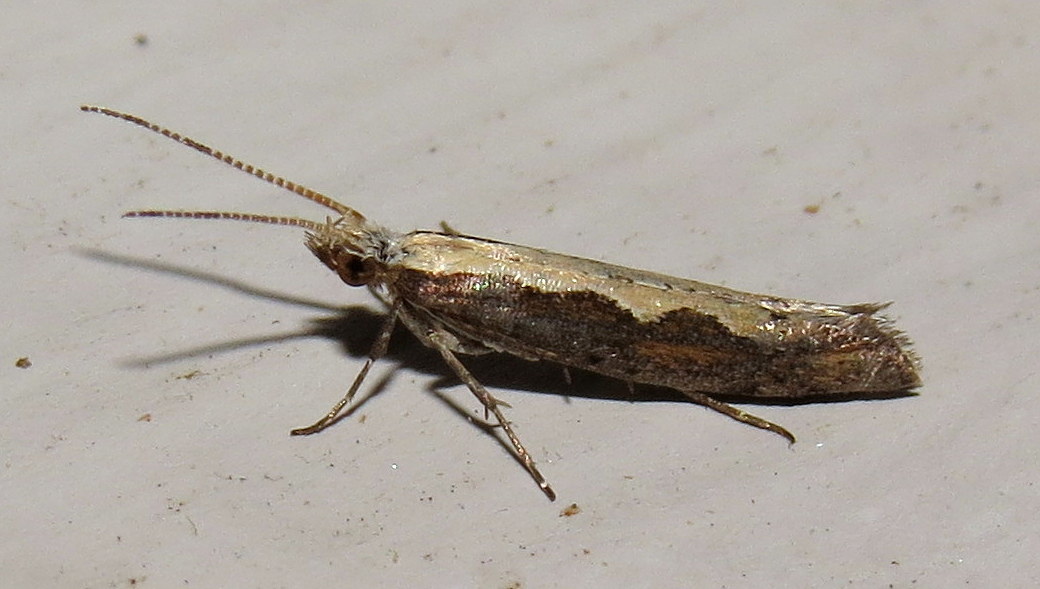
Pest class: diamondback_moth